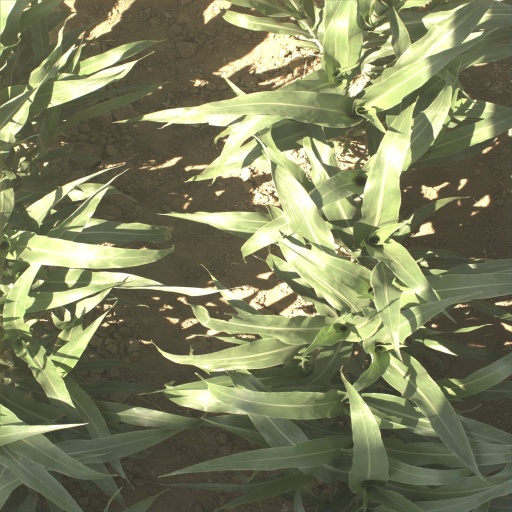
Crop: sorghum